Limenitis arthemis

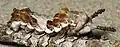
Caterpillar

Lasting about seven days, the eggs have a grey-green color with kite-shaped cells surrounding a central circular structure.